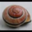
Label: snail